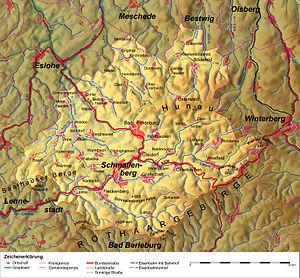
Schmallenberg est une ville de Rhénanie-du-Nord-Westphalie, située dans l'arrondissement du Haut-Sauerland, dans le district d'Arnsberg, dans le Landschaftsverband de Westphalie-Lippe.